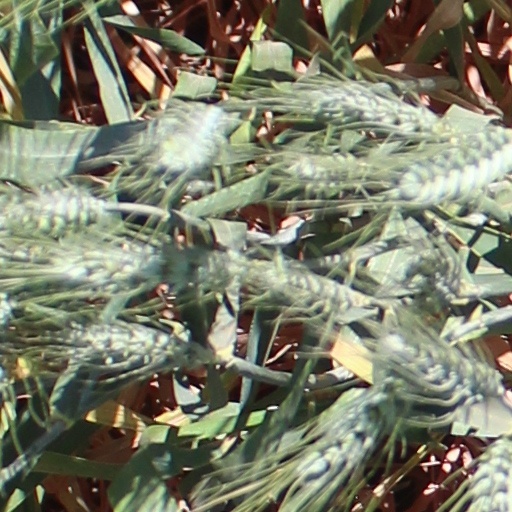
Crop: wheat